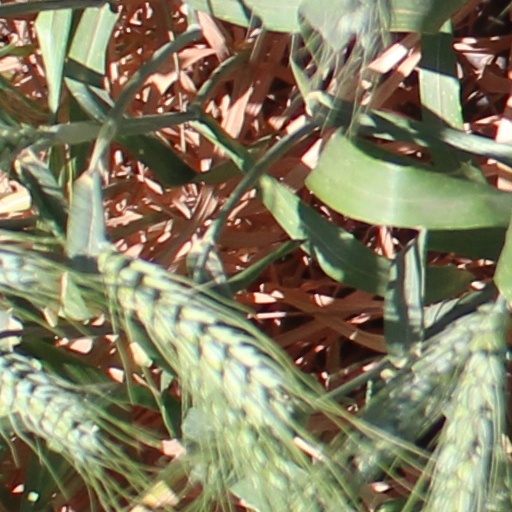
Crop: wheat